List of Army National Guard units with campaign credit for the War of 1812

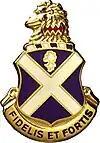
Distinctive Unit Insignia: 113 Inf

The 113th Infantry traces its history back to the 1st New Jersey Regiment, which was organized in the Continental Army in part from existing militia companies from Essex County between October 26 and December 15, 1775. The regiment was assigned to the New Jersey Brigade for service in the American Revolution, during which it participated in ten campaigns. The regiment was reorganized and redesignated as the New Jersey Regiment on March 1, 1783, furloughed on June 6, 1783, and disbanded on November 15, 1783. In 1793 it was reorganized again in the New Jersey militia and expanded to form the Essex Brigade. Elements of the Essex Brigade were mustered into federal service during 1814.